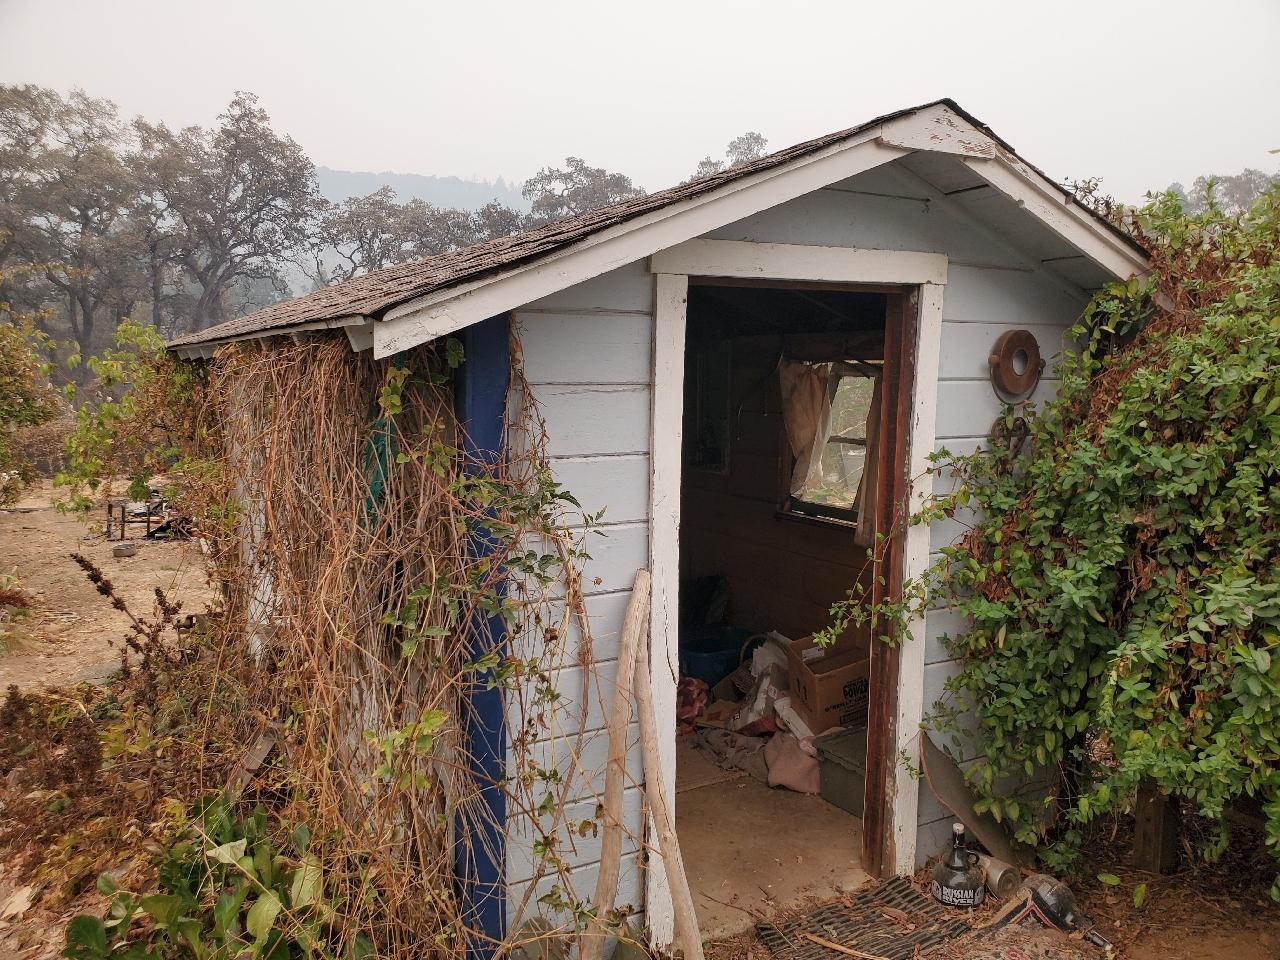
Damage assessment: no_damage